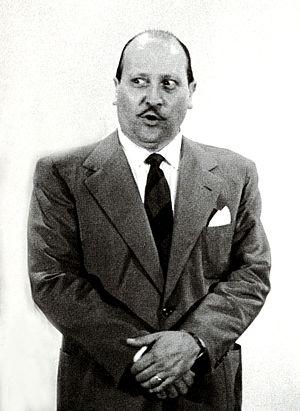
Carlo Romano né à Livourne le 8 mai 1908 et mort à Rome le 16 octobre 1975 est un acteur, doubleur et scénariste italien.